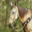
Label: horse